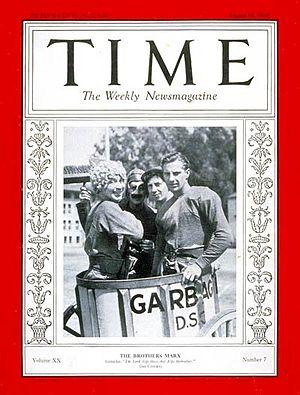
L’humour juif est l’humour des Juifs sur le monde et sur eux-mêmes. Remontant à la Torah, aux Talmuds et au Midrash, il s’est diversifié selon les époques, les conditions socio-politiques, et les lieux dans lesquels se sont retrouvées les diverses communautés juives.
Les Marx Brothers /mɑɹks ˈbɹʌðɚz/, ou Frères Marx, sont des comédiens américains originaires de New York qui ont fait carrière au cinéma, mais aussi à la télévision et sur scène, notamment à Broadway, jusque dans les années 1950. Les liens fraternels que suppose le nom collectif des Marx Brothers ne sont pas une fantaisie, puisqu'ils formaient dans la vie une famille de cinq frères : Groucho, Harpo, Chico, Gummo et Zeppo.